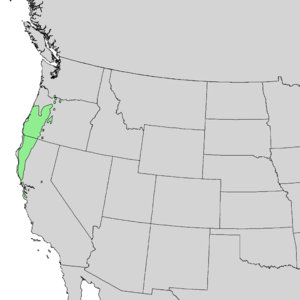
Chrysolepis chrysophylla ou Castanopsis chrysophylla est une espèce de Chrysolepis originaire d'Amérique du Nord.